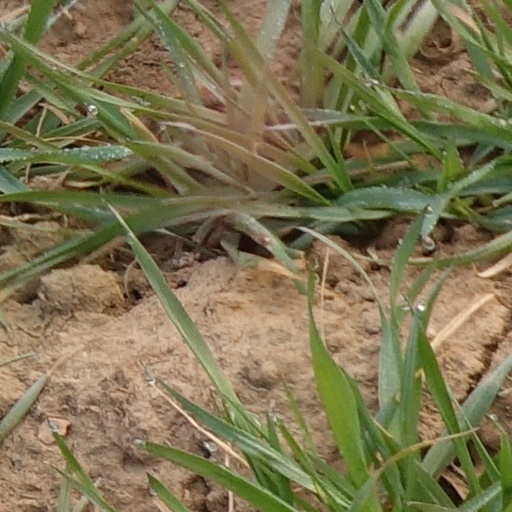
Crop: wheat